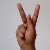
The image shows a hand gesture representing the letter 'K' in Indian Sign Language.